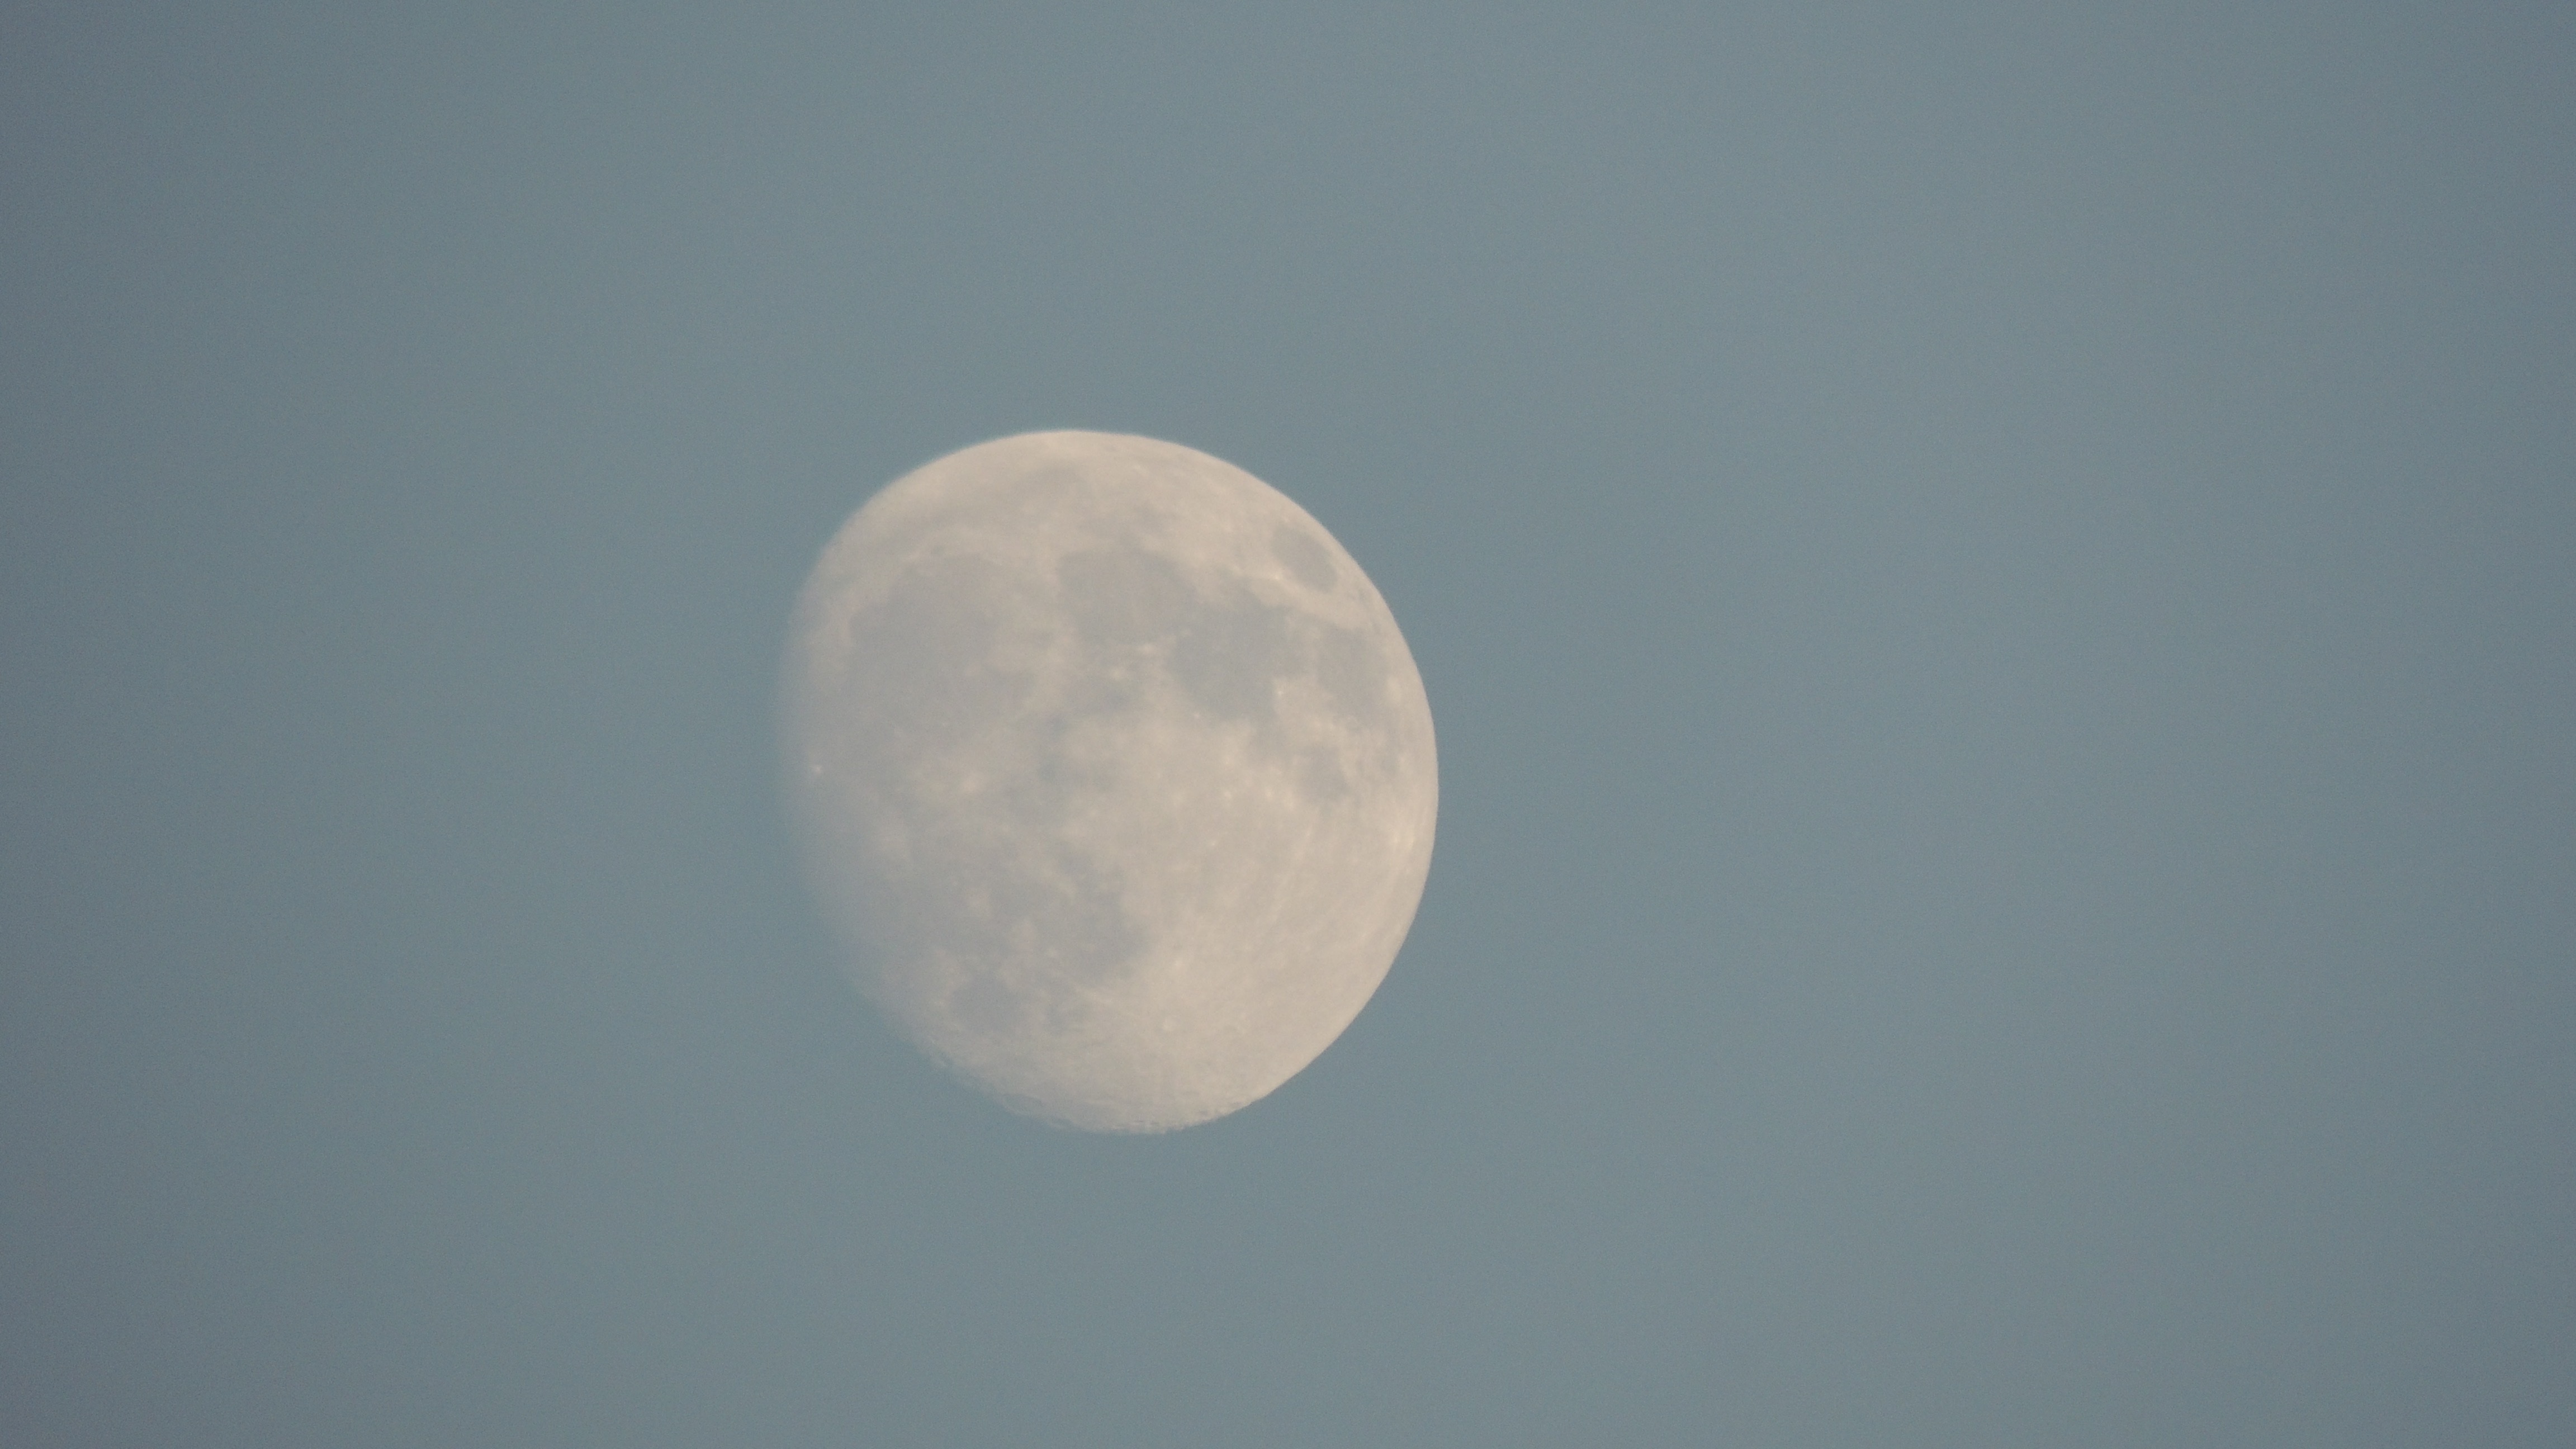
cloud, sky, atmosphere, moon, full moon, circle, astronomy, astronomical object, atmosphere of earth